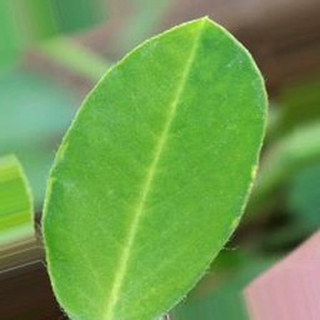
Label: healthy_groundnut